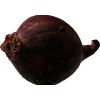
Label: red_onion